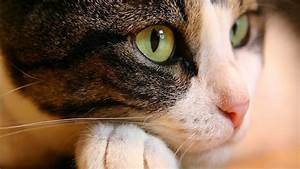
Label: gatto